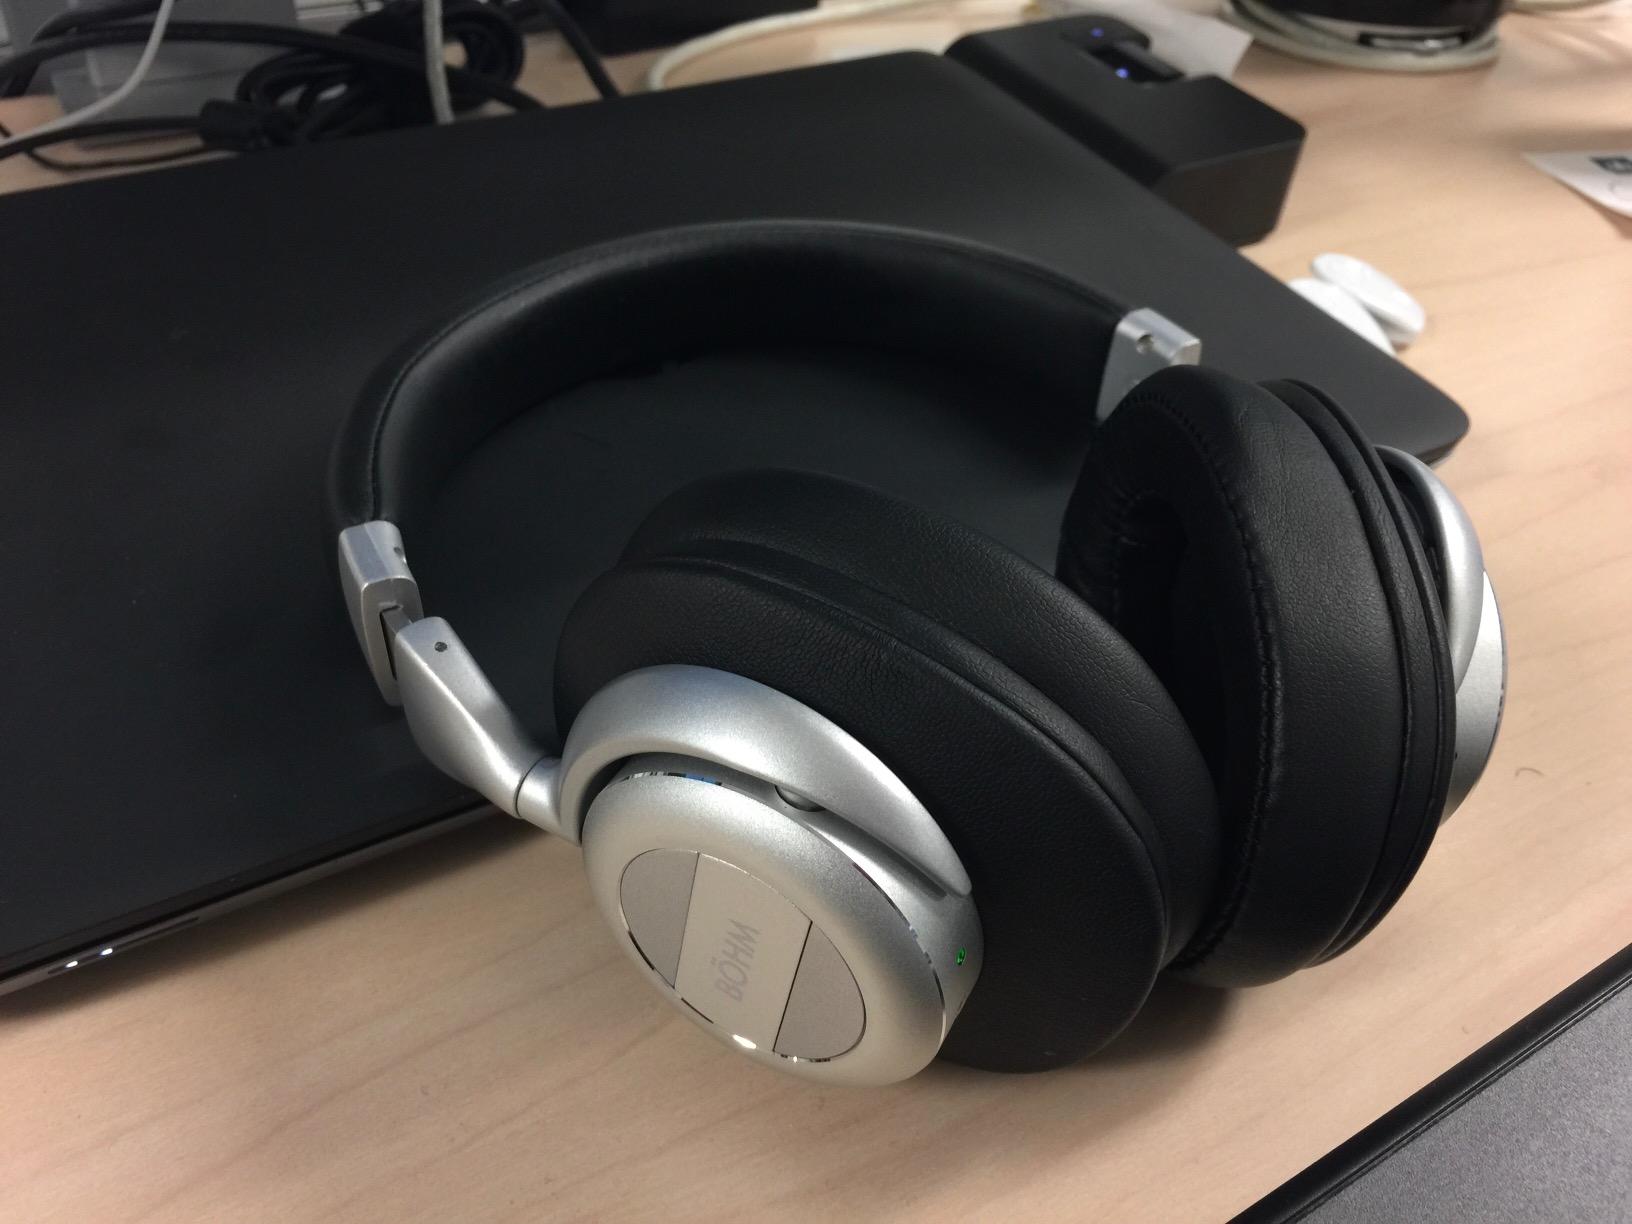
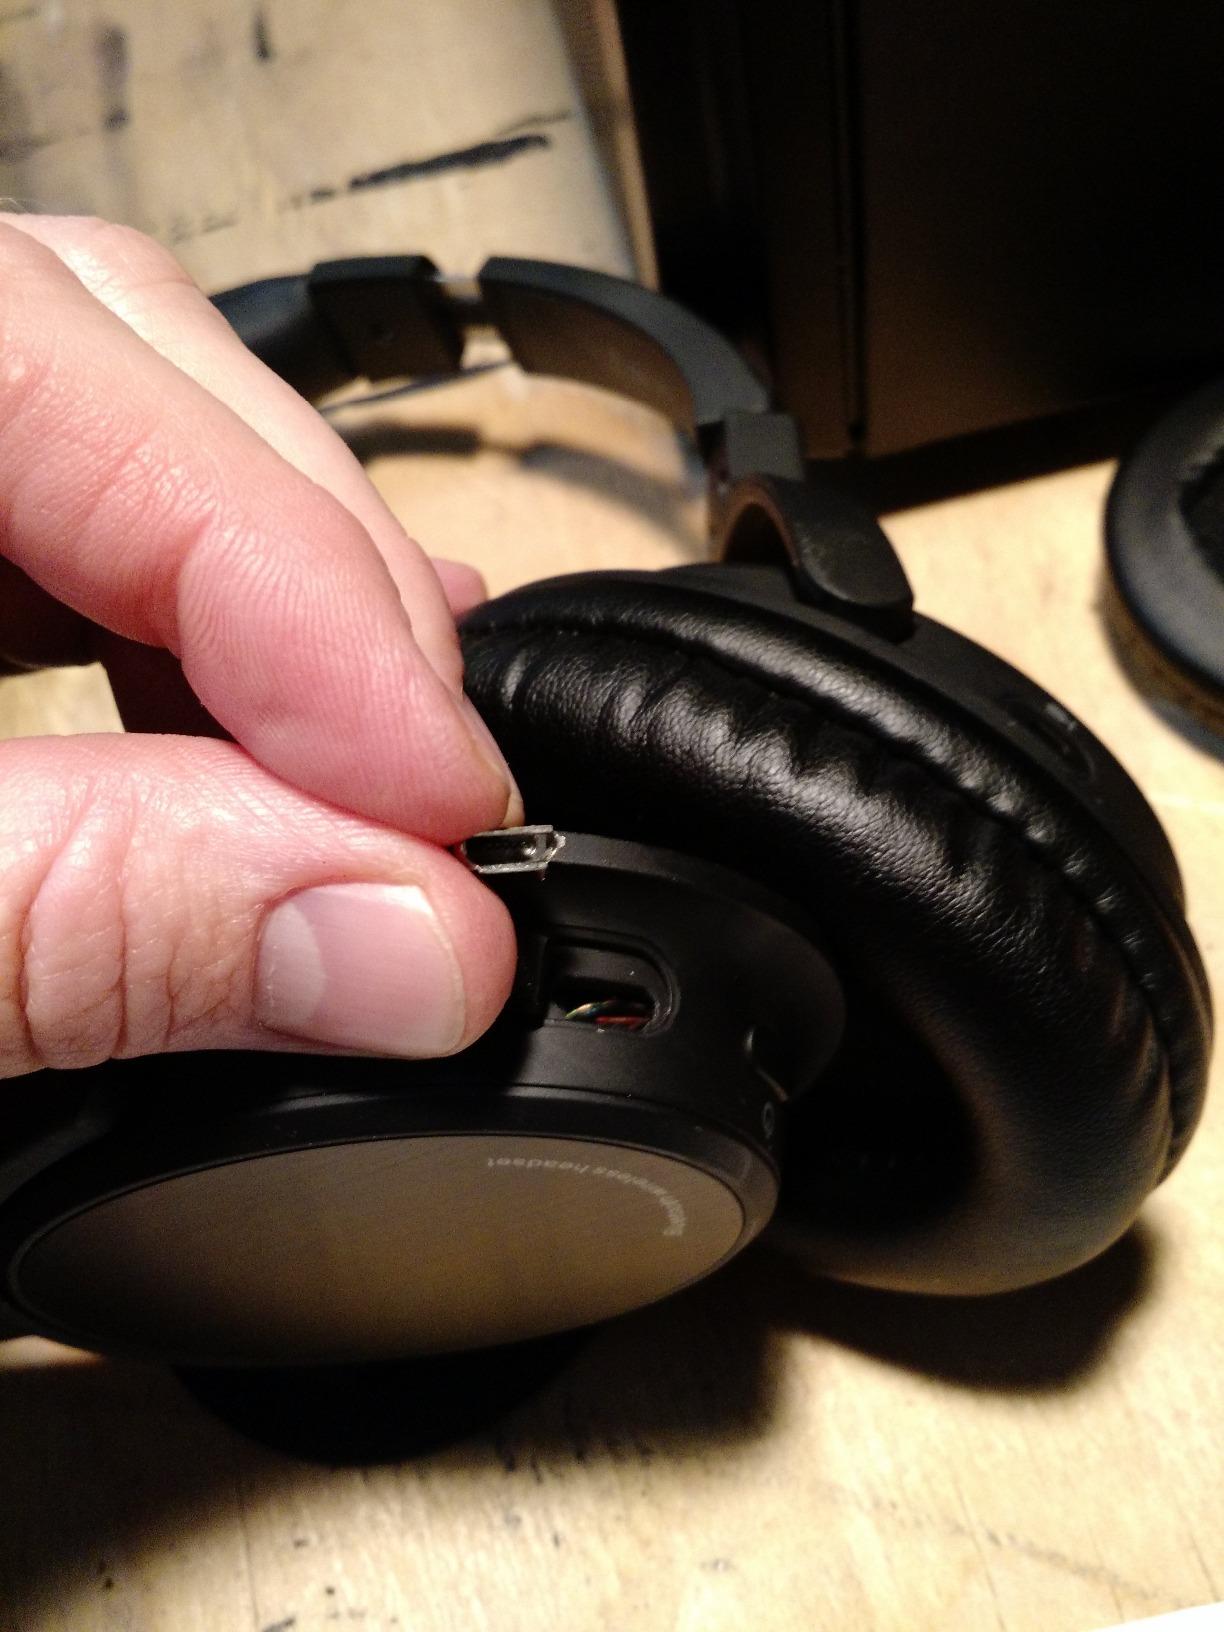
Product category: headphones
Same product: no